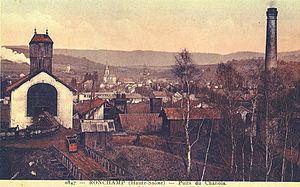
De gauche à droite
Le puits du Chanois est l'un des principaux puits des houillères de Ronchamp, sur la commune de Ronchamp, dans le département français de la Haute-Saône et la région Bourgogne-Franche-Comté. Il a été le centre de l'exploitation houillères de Ronchamp de la fin du XIXᵉ siècle à la fermeture des mines en 1958. Il a donc été choisi pour accueillir les installations annexes des houillères avec un lavoir à charbon, une cokerie et une centrale électrique. Il succède ainsi au puits Saint-Joseph en 1895 et cesse l'extraction en 1951.